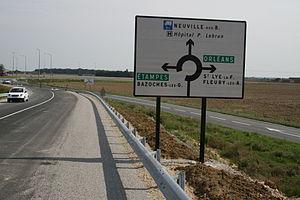
Les panneaux de signalisation de direction doivent correctement être perçus par les usagers qui doivent donc les voir suffisamment tôt et de manière perceptible. Ainsi l'implantation des panneaux de signalisation de direction dépend de la vitesse des véhicules. En France les règles sont définies dans la circulaire nᵒ 82-31 du 22 mars 1982 relative à la signalisation de Direction, principalement le chapitre 2 « Règles d’utilisation et d’implantation des panneaux ».